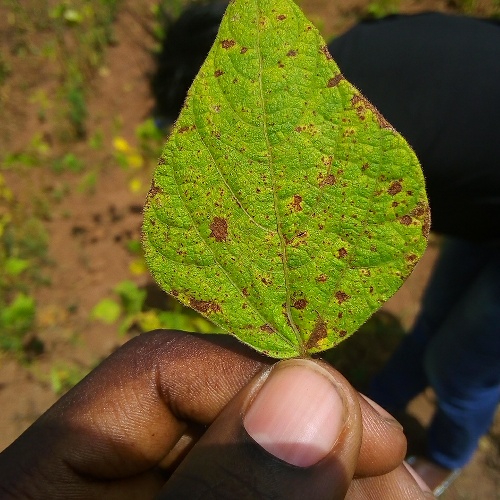
Leaf condition: angular_leaf_spot